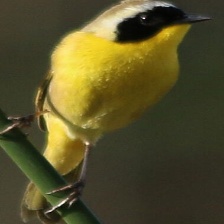
Species: ALTAMIRA YELLOWTHROAT
Scientific name: GEOTHLYPIS FLAVOVELATA